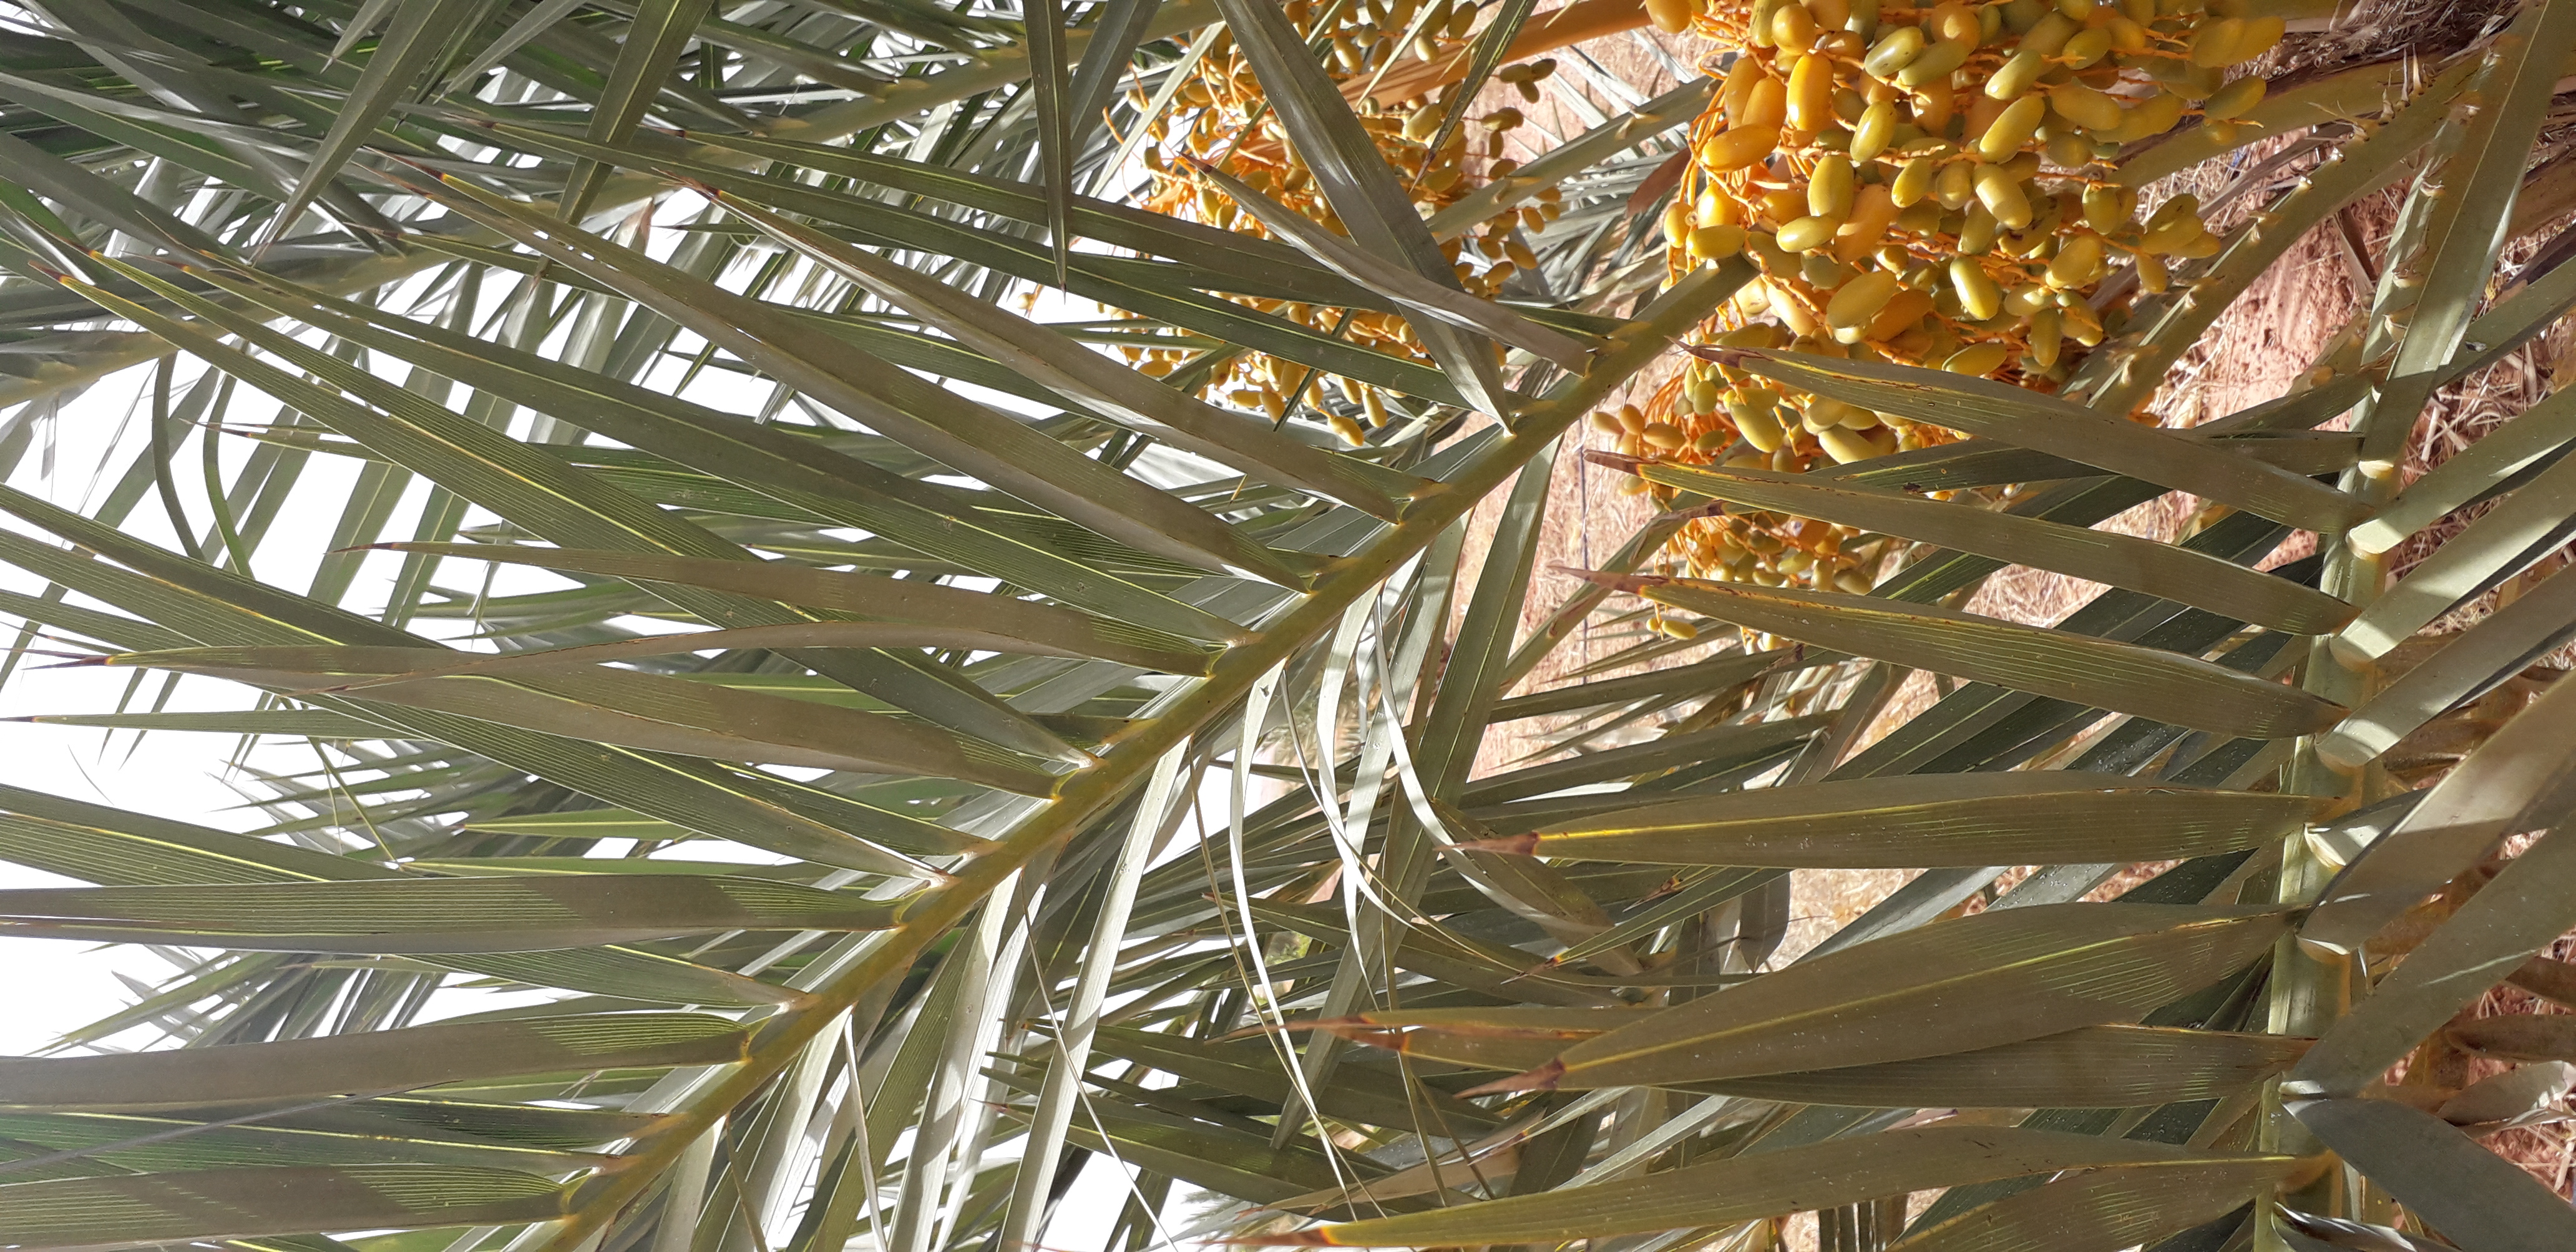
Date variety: kholt